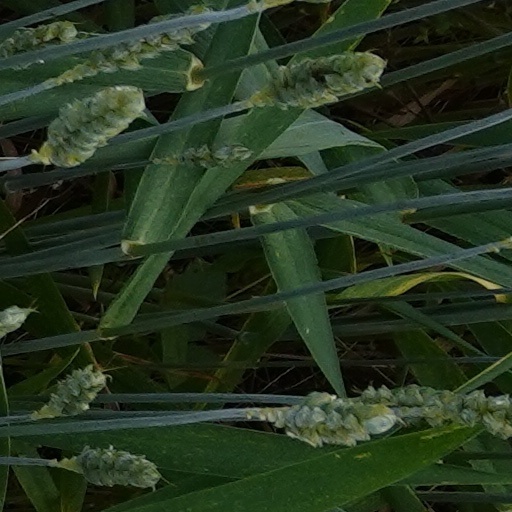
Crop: wheat